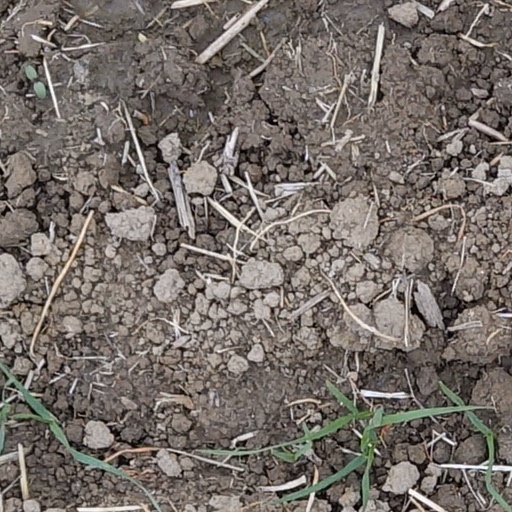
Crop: wheat